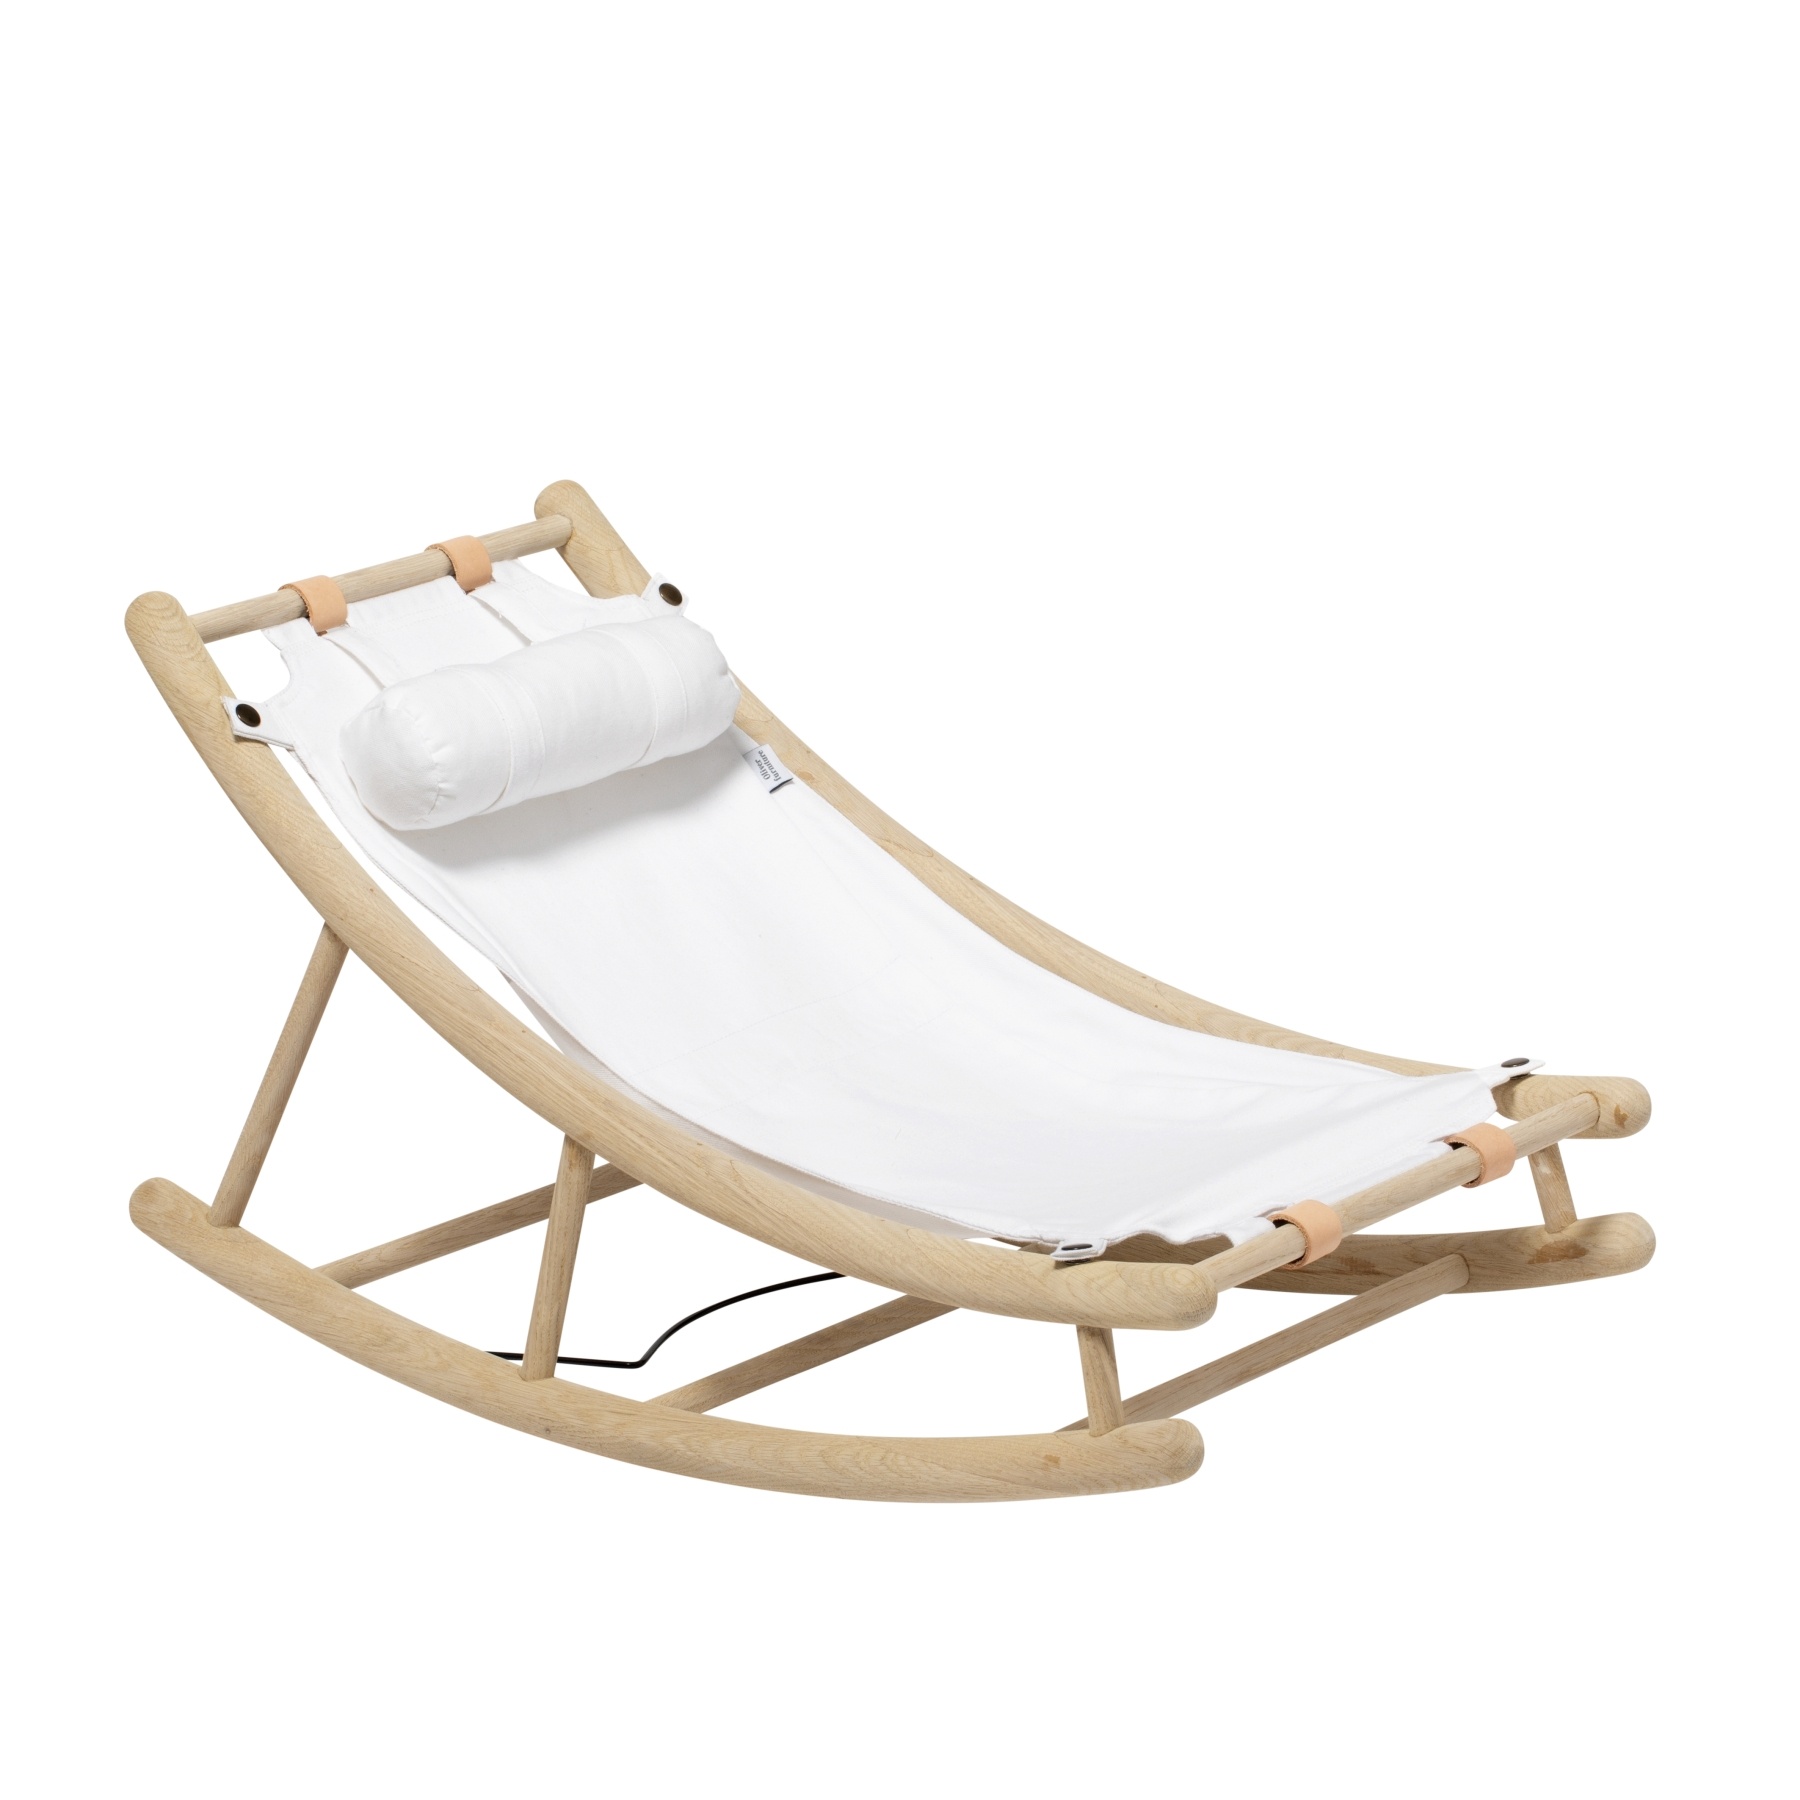
Oliver Furniture Wood Kleinkindwippe, weiss
Die Kleinkindwippe von Oliver Furniture überzeugt durch ihr elegantes und typisch dänisches Design. Dieser Wippstuhl, oder Schaukelstuhl bietet damit eine stilvolle Alternative zu den traditionellen Kleinkidstühlen. Kleinkinder im Alter von 2-7 Jahren können in der Kleinkindwippe lesen, entspannen und gemütliche Momente genießen. Das geringe Gewicht und stabile Design machen es den Kindern leicht, die Wippe von Ort zu Ort zu tragen. Für Oliver Furniture ist eine lange Lebensdauer gleichbedeutend mit besserer Nachhaltigkeit. Die Wood Kleinkindwippe besteht aus einem Rahmen aus massiver, weiß geölter Eiche, einem Kleinkindsitz mit einer Füllung aus Oeko-Tex recyceltem PET. Der Sitz ist aus Oeko-Tex zertifizierter Baumwolle gefertigt. Der Kleinkindsitz wird mit Druckknöpfen und Lederriemen an der Wippe befestigt. Die Kleinkindwippe ist sicherheitsgeprüft und definiert sich, wie alle Möbel der Wood Collection, durch ihre klassische nordische Formensprache. Die abgerundeten Details schaffen eine visuelle Leichtigkeit und einen unbeschwerten Ausdruck. Die Wippe ist nach EN 12790:2009 geprüft und zugelassen. Der Kleinkindsitz kann bei 40° in der Maschine waschbar. Material: Eiche, Öko-Tex recyceltes PET, Öko-Tex Baumwolle Maße: b 42 x l 72 x h 39 cm Artikel-Nr.: 041634 Lieferfrist: 2-3 Wochen.
Brand: Oliver Furniture
Category: Furniture > Baby & Toddler Furniture > Bassinets & Cradles > Rocking Bassinets